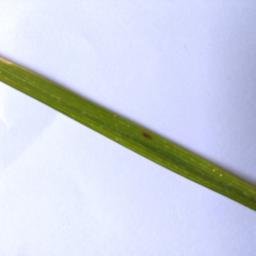
Label: Rice___Brown_Spot